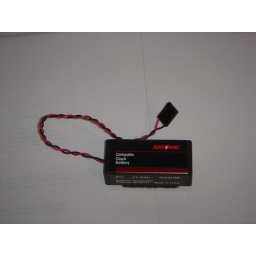
battery computer clock RAYOVAC 4.5V Made in U.S.A. NEUF (2007)